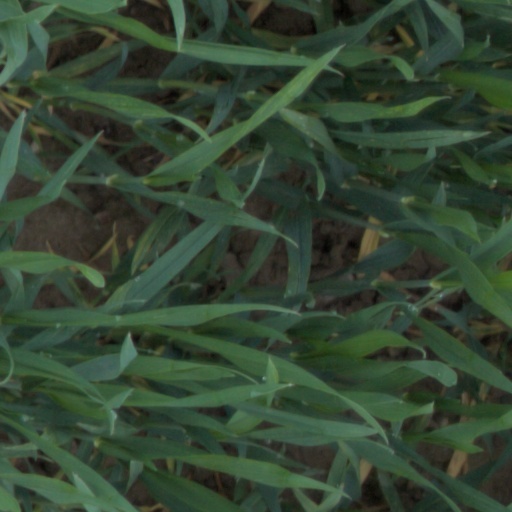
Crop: wheat